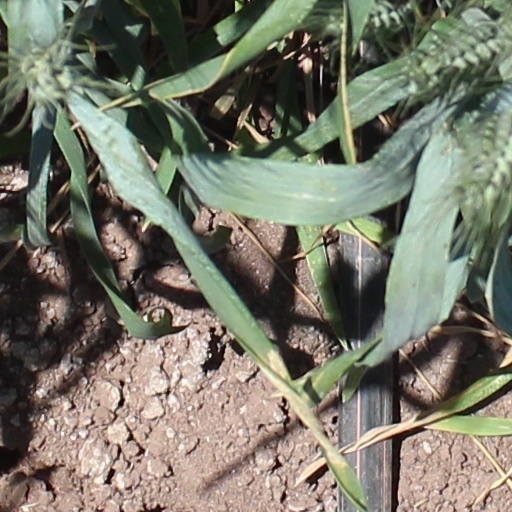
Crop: wheat